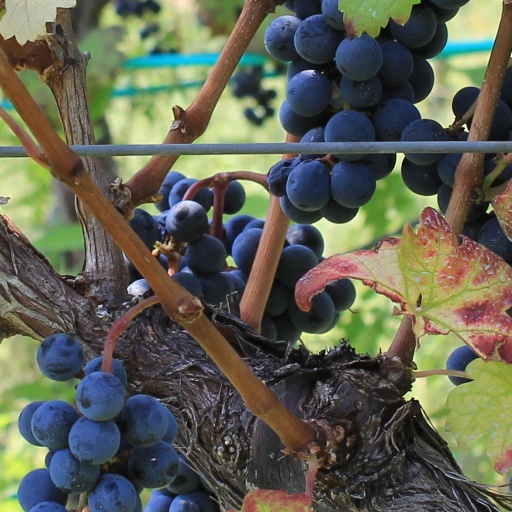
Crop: grape